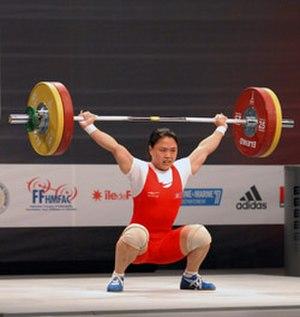
Pak Hyon-suk, née le 5 août 1985, est une haltérophile nord-coréenne.